José Mojica Marins filmography

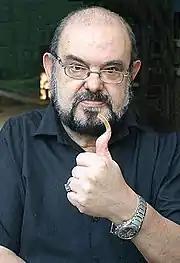
José Mojica Marins

José Mojica Marins (March 13, 1936 – February 19, 2020) was a Brazilian filmmaker, director, screenwriter, film and television actor and media personality. Marins is also known by his alter ego Zé do Caixão (in English, Coffin Joe).